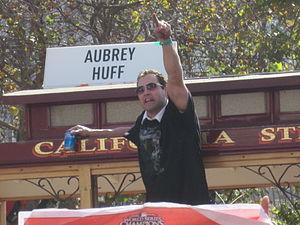
Patrick Brian Burrell, né le 10 octobre 1976 à Eureka Springs, est un joueur américain de baseball qui évolue depuis la saison 2000 dans les Ligues majeures de baseball. Il a porté les couleurs des Phillies de Philadelphie durant neuf saisons, et a remporté la Série mondiale 2008 avec eux. Il évolue maintenant pour les Giants de San Francisco, avec qui il est un champion de la Série mondiale 2010. Burrell est présentement agent libre.